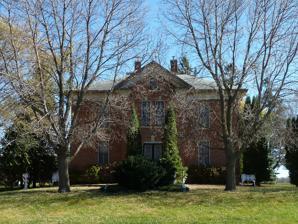
Building: Ole Carlson House
Country: United States of America
Year built: 1880
Historic house in Minnesota, United States United States historic place Ole Carlson House U.S. National Register of Historic Places Show map of Minnesota Show map of the United States Nearest city Kasson, Minnesota Coordinates 43°57′16″N 92°41′52″W / 43.95444°N 92.69778°W / 43.95444; -92.69778 Area less than one acre Built 1880 Architect Aasved, Ole Anderson MPS Dodge County MRA NRHP reference No. 82002944 Added to NRHP April 16, 1982 The Ole Carlson House is a historic farmhouse in Dodge County, Minnesota . Located in Canisteo Township , it is  on County Road 15, approximately 8 miles (13 km) south of Kasson, Minnesota .   In 1981, the home remained in the ownership of the grandson and great-grandson of Ole Carlson. The private home was placed on the National Register of Historic Places (NRHP) on April 16, 1982. Structure The Ole Carlson House, not long after its construction.  Note the existence of balustrade and lack of plantings. The Ole Carlson House was both designed and built by Ole Anderson Aasved for his neighbor Ole Carlson, a fellow Norwegian immigrant farmer.  Its location on a slight elevation makes the structure very visible.  The house is a large, two-story, almost square brick structure, symmetrical in arrangement with a hip roof and roof deck, with a projecting central gabled pavilion.  At the time the home was completed, it had a balustrade along the edge of the roof deck, however it is no longer present.  In addition to the main house, a small one-story brick addition on the eastern side (rear) houses a summer kitchen . The south foundation includes a datestone with the name "O. A. Aasved" and the date "1880". The design includes elements reminiscent of the Italianate style , which are often found in rural Minnesota farmhouses of the era and used to emphasize verticality.  These elements include two-over-two double-hung sash windows in tall rectangular openings with keystone segmental-arch hoods, and hooded double front entrance.  Unlike similar houses, conventional eave brackets were never applied to the house. History The builder, Ole Anderson Aasved, was born in March 1826 near Trondheim , Norway .  Raised on a farm, he had almost no formal education, but he sought to educate himself.  Aasved was married several times.  He married Christiana Anderson in 1849, and the couple had one child, Christiana (later Mrs. Martin Peterson), before his wife died in 1854.  Aasved moved to the United States in 1857, and in 1860 he married fellow Norwegian native Ingred Alexson; they had one daughter, Anna, before Alexson died in 1869.  He worked in logging Michigan before settling in Minnesota. In 1865 he enlisted in the 2nd Minnesota Volunteer Cavalry Regiment of the Union Army , but saw no active service and was discharged in the same year. The 1905 plat map of the "Ole Karlson" properties and their acreage in the township.  The small black box shows the location of the house. In Minnesota, Aasved accumulated 220 acres (89 ha) of land in adjacent 140 acres (57 ha) and 80 acres (32 ha) parcels.  Aasved finished his own residence in 1882 at a cost of $3,000.  In 1883 he married a third time, to fellow Norwegian immigrant Benedicka Hanson. Significance The Ole Carlson House was selected for placement on the NRHP based on its significance to the agricultural history of the Upper Midwest, its own unique architecture, and as an example of the ethnic settlements of early Norwegian Americans .  A county history of 1884 declared that the house was "the best farm house in the county." References